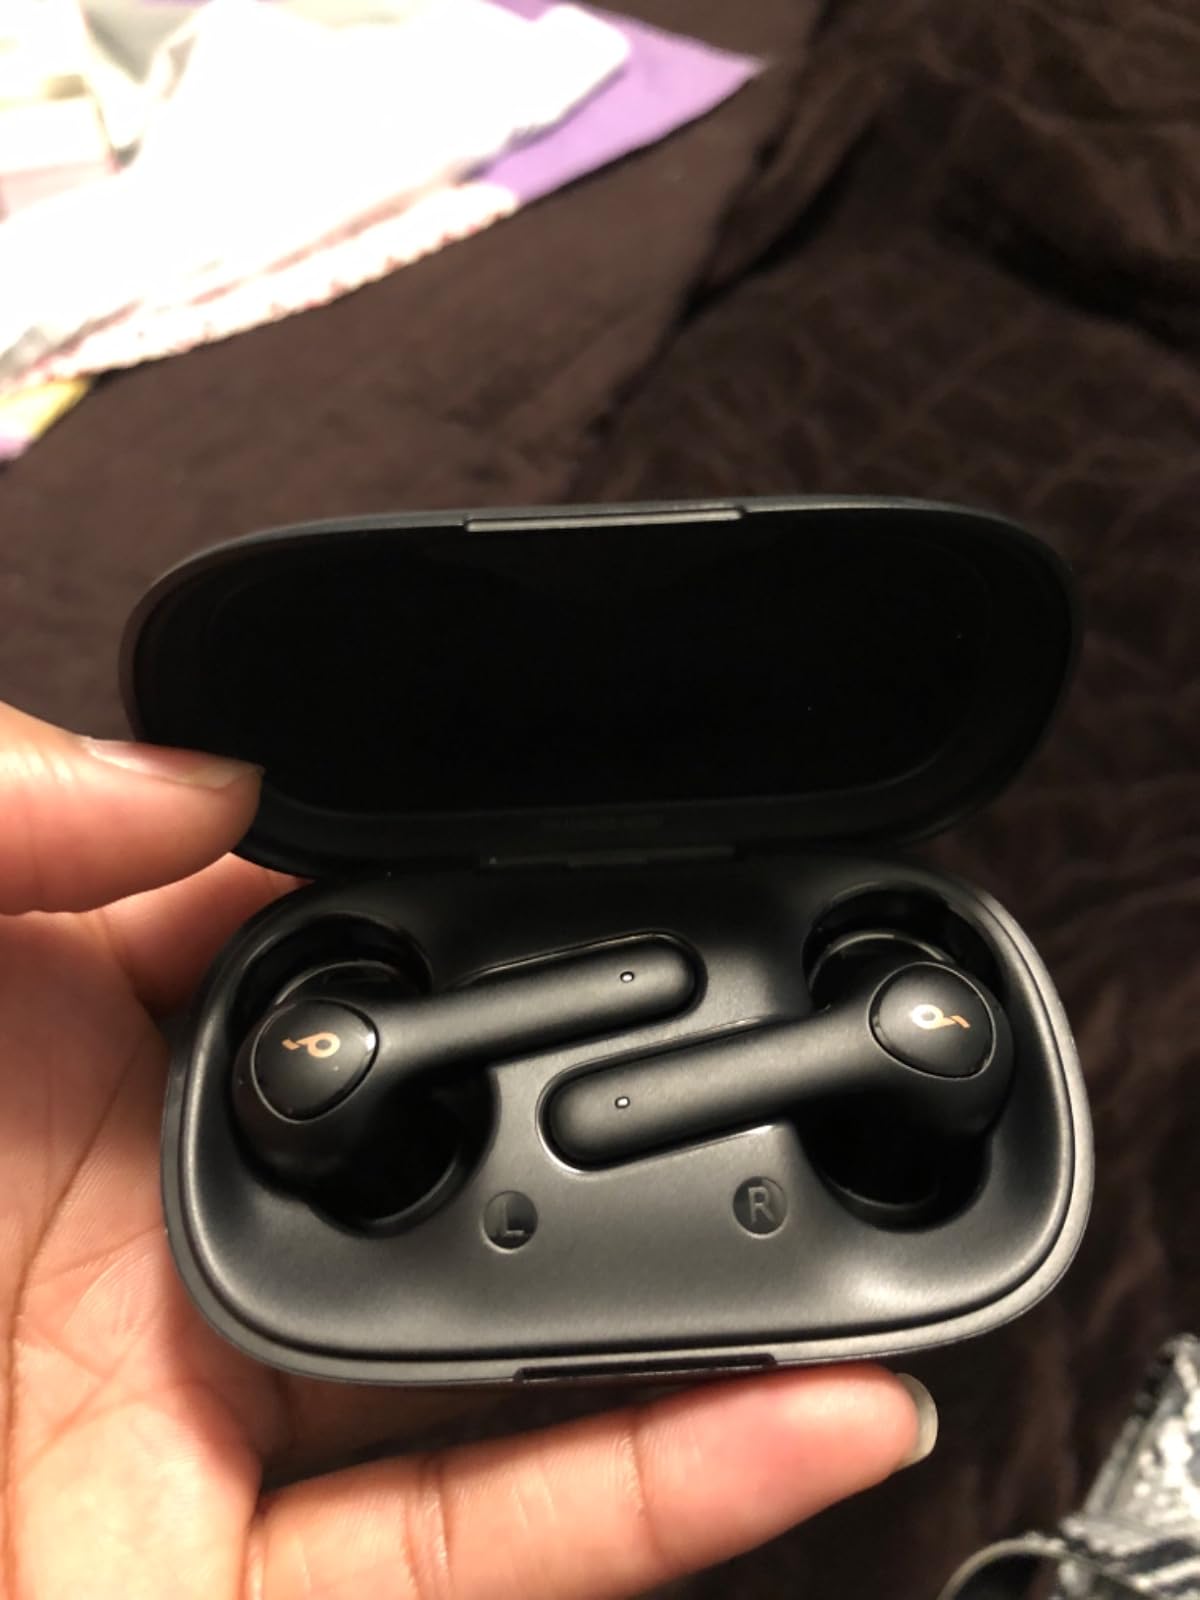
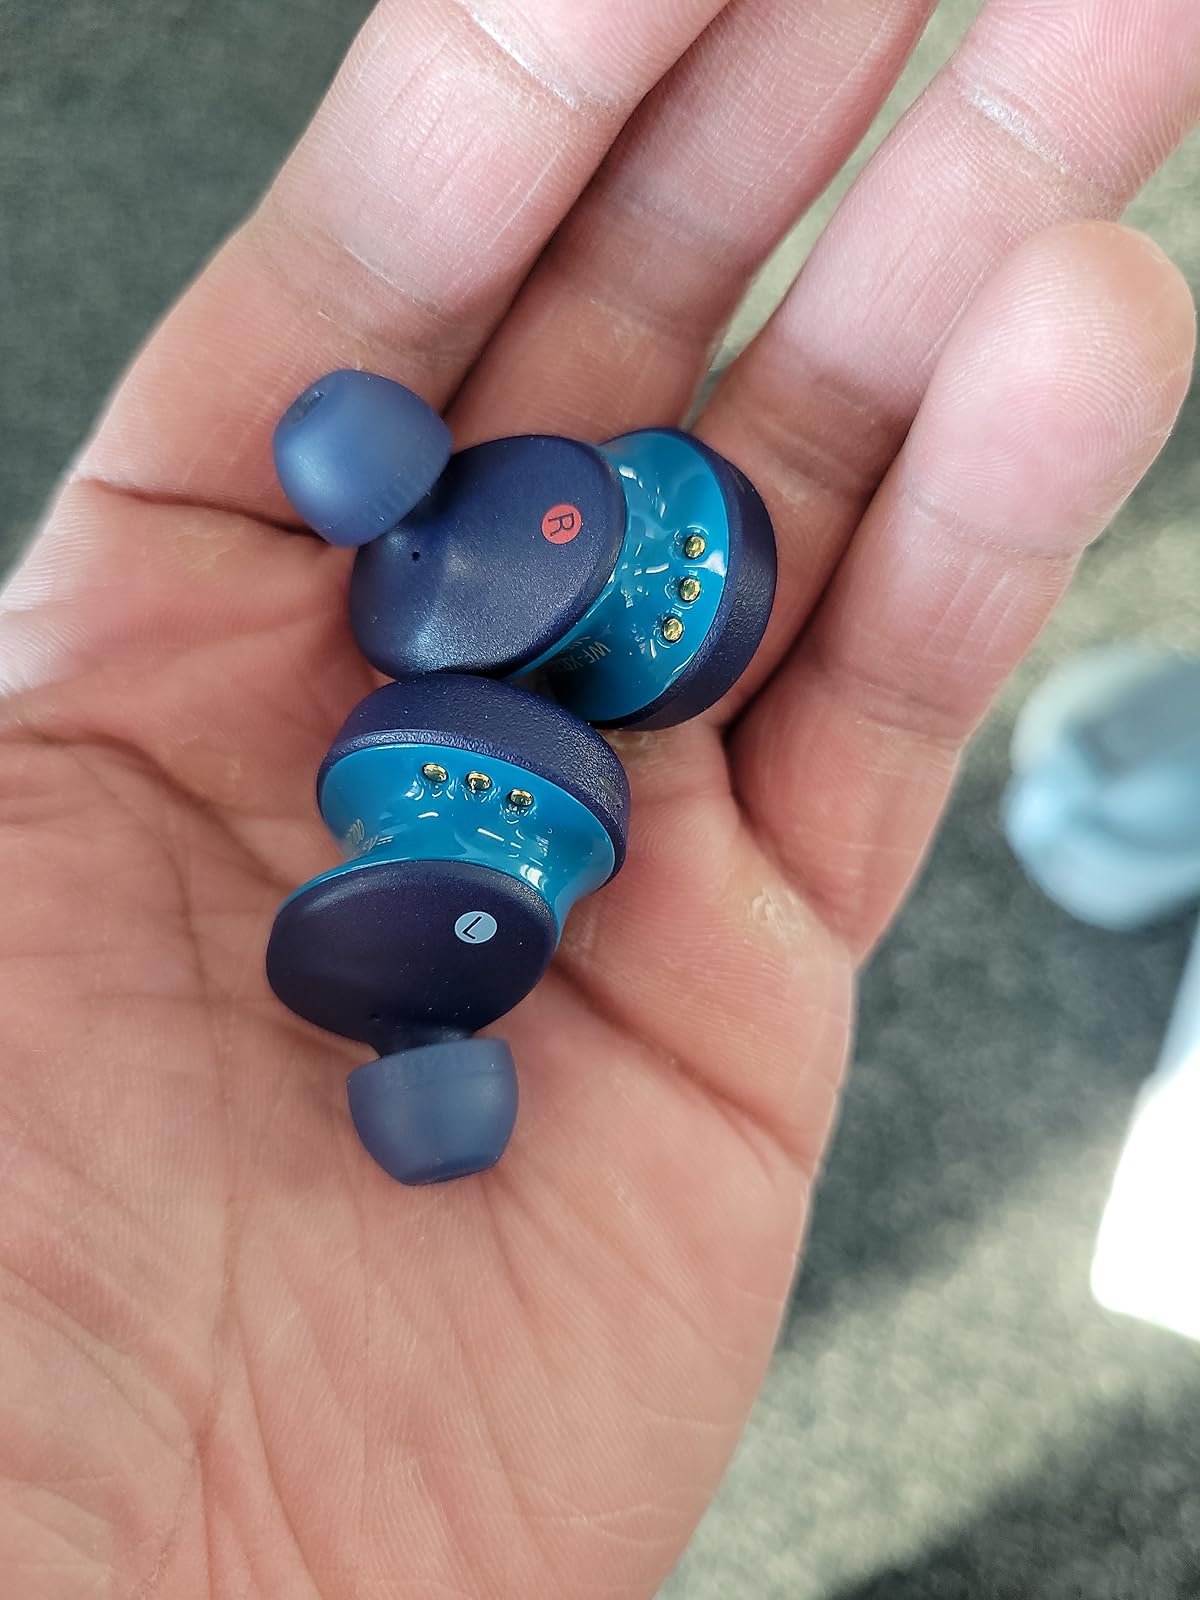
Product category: earbuds
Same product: no